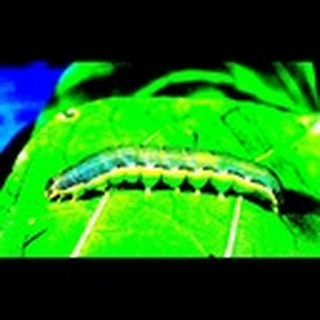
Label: cotton_army_worm